John McVeigh (politician)

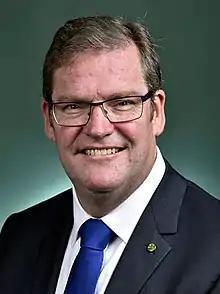
Official portrait, 2017

John Joseph McVeigh (born 13 May 1965) is an Australian former politician. He was a member of the House of Representatives from 2016 to 2020, representing the Queensland seat of Groom for the Liberal Party. During the Turnbull government he served in cabinet as Minister for Regional Development, Territories and Local Government from 2017 to 2018. He was previously a member of the Legislative Assembly of Queensland from 2012 to 2016 and was Minister for Agriculture, Fisheries and Forestry under Premier Campbell Newman.